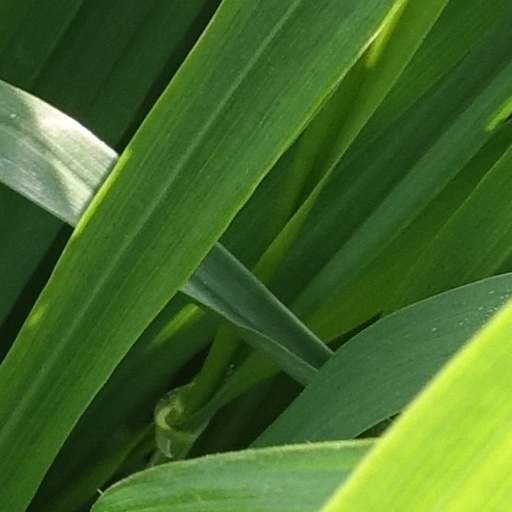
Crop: wheat